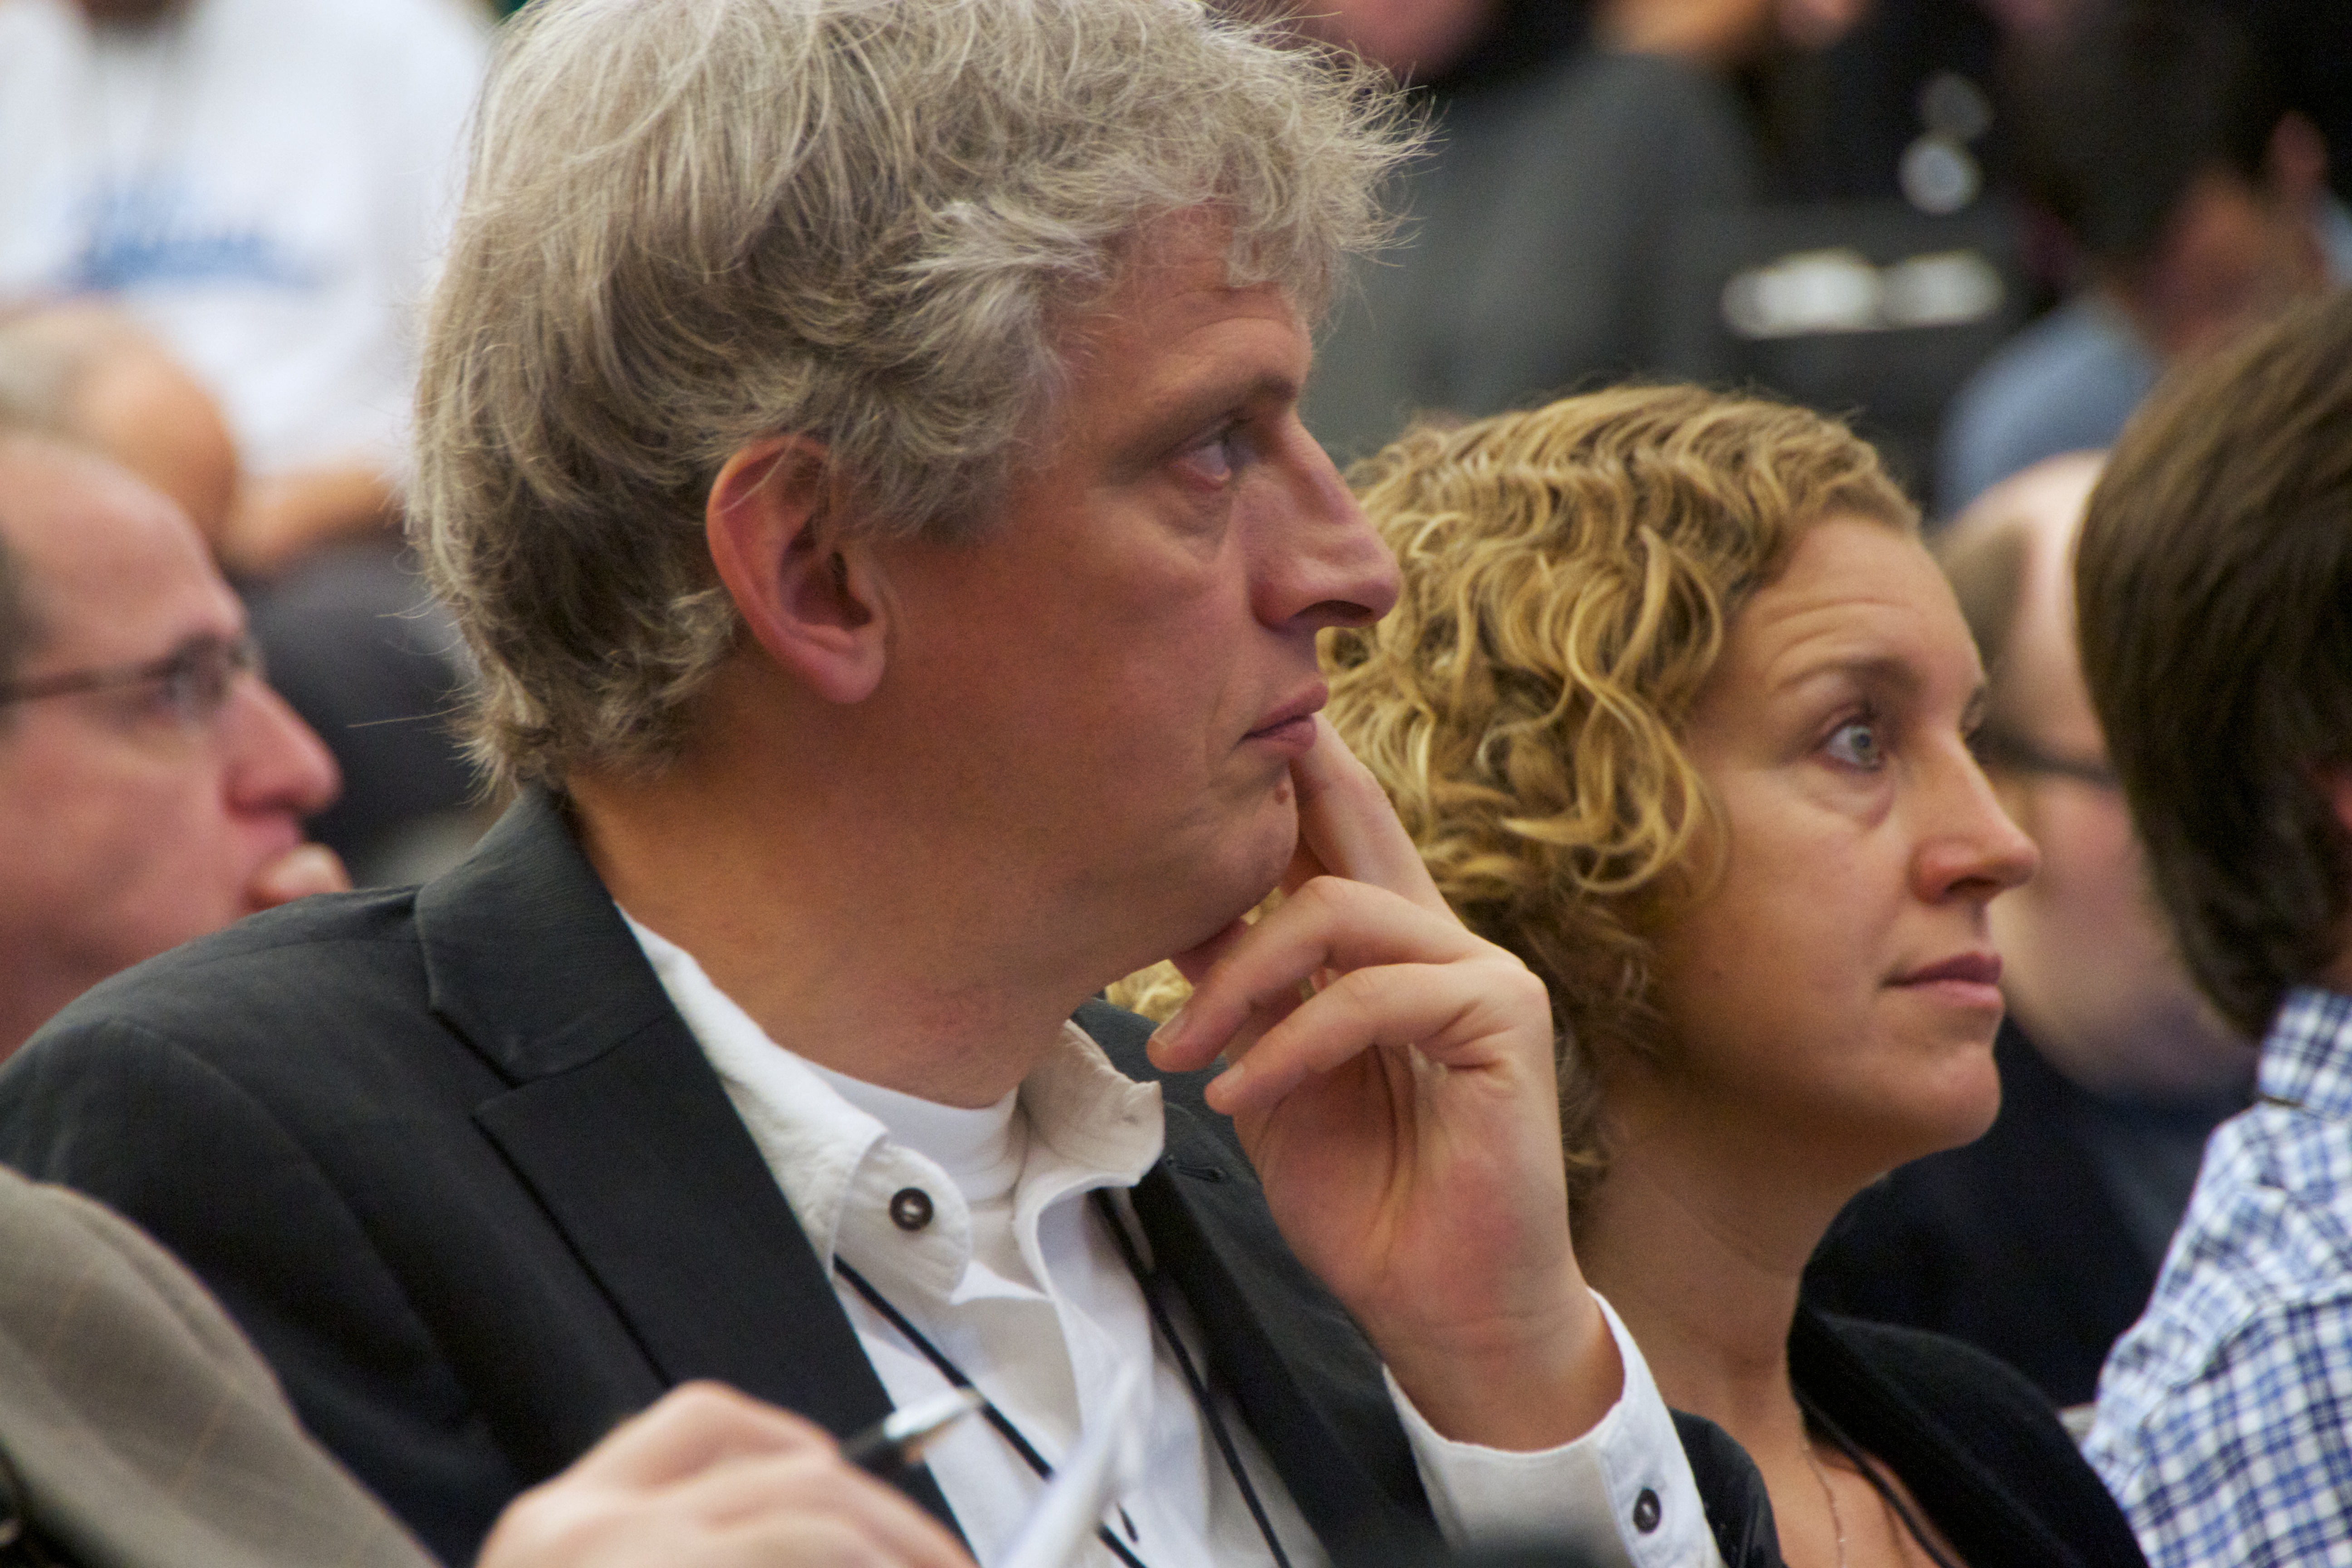
person, people, crowd, audience, opened12, convention, academic conference